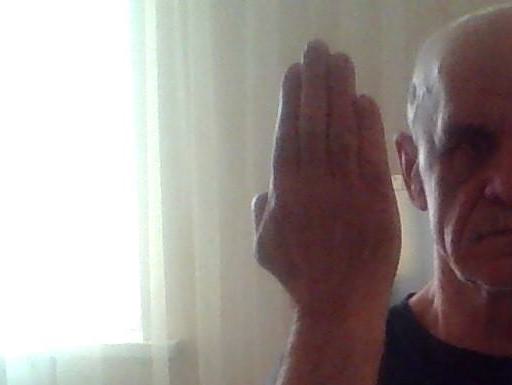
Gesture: stop_inverted